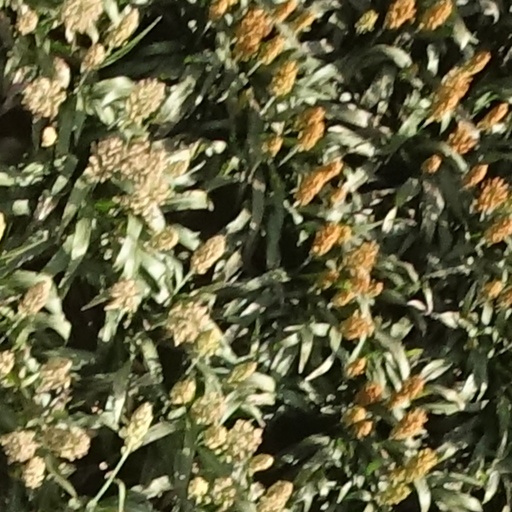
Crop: sorghum